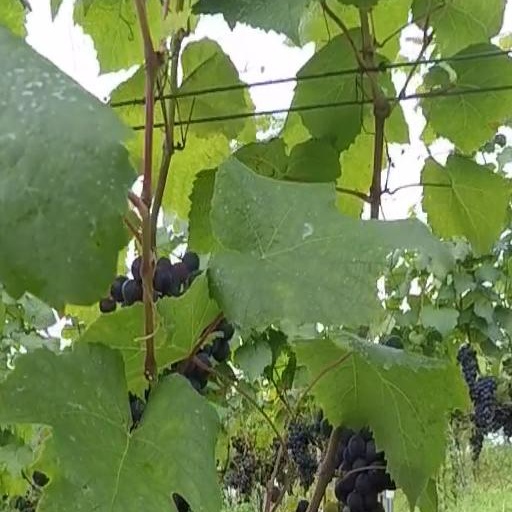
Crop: grape